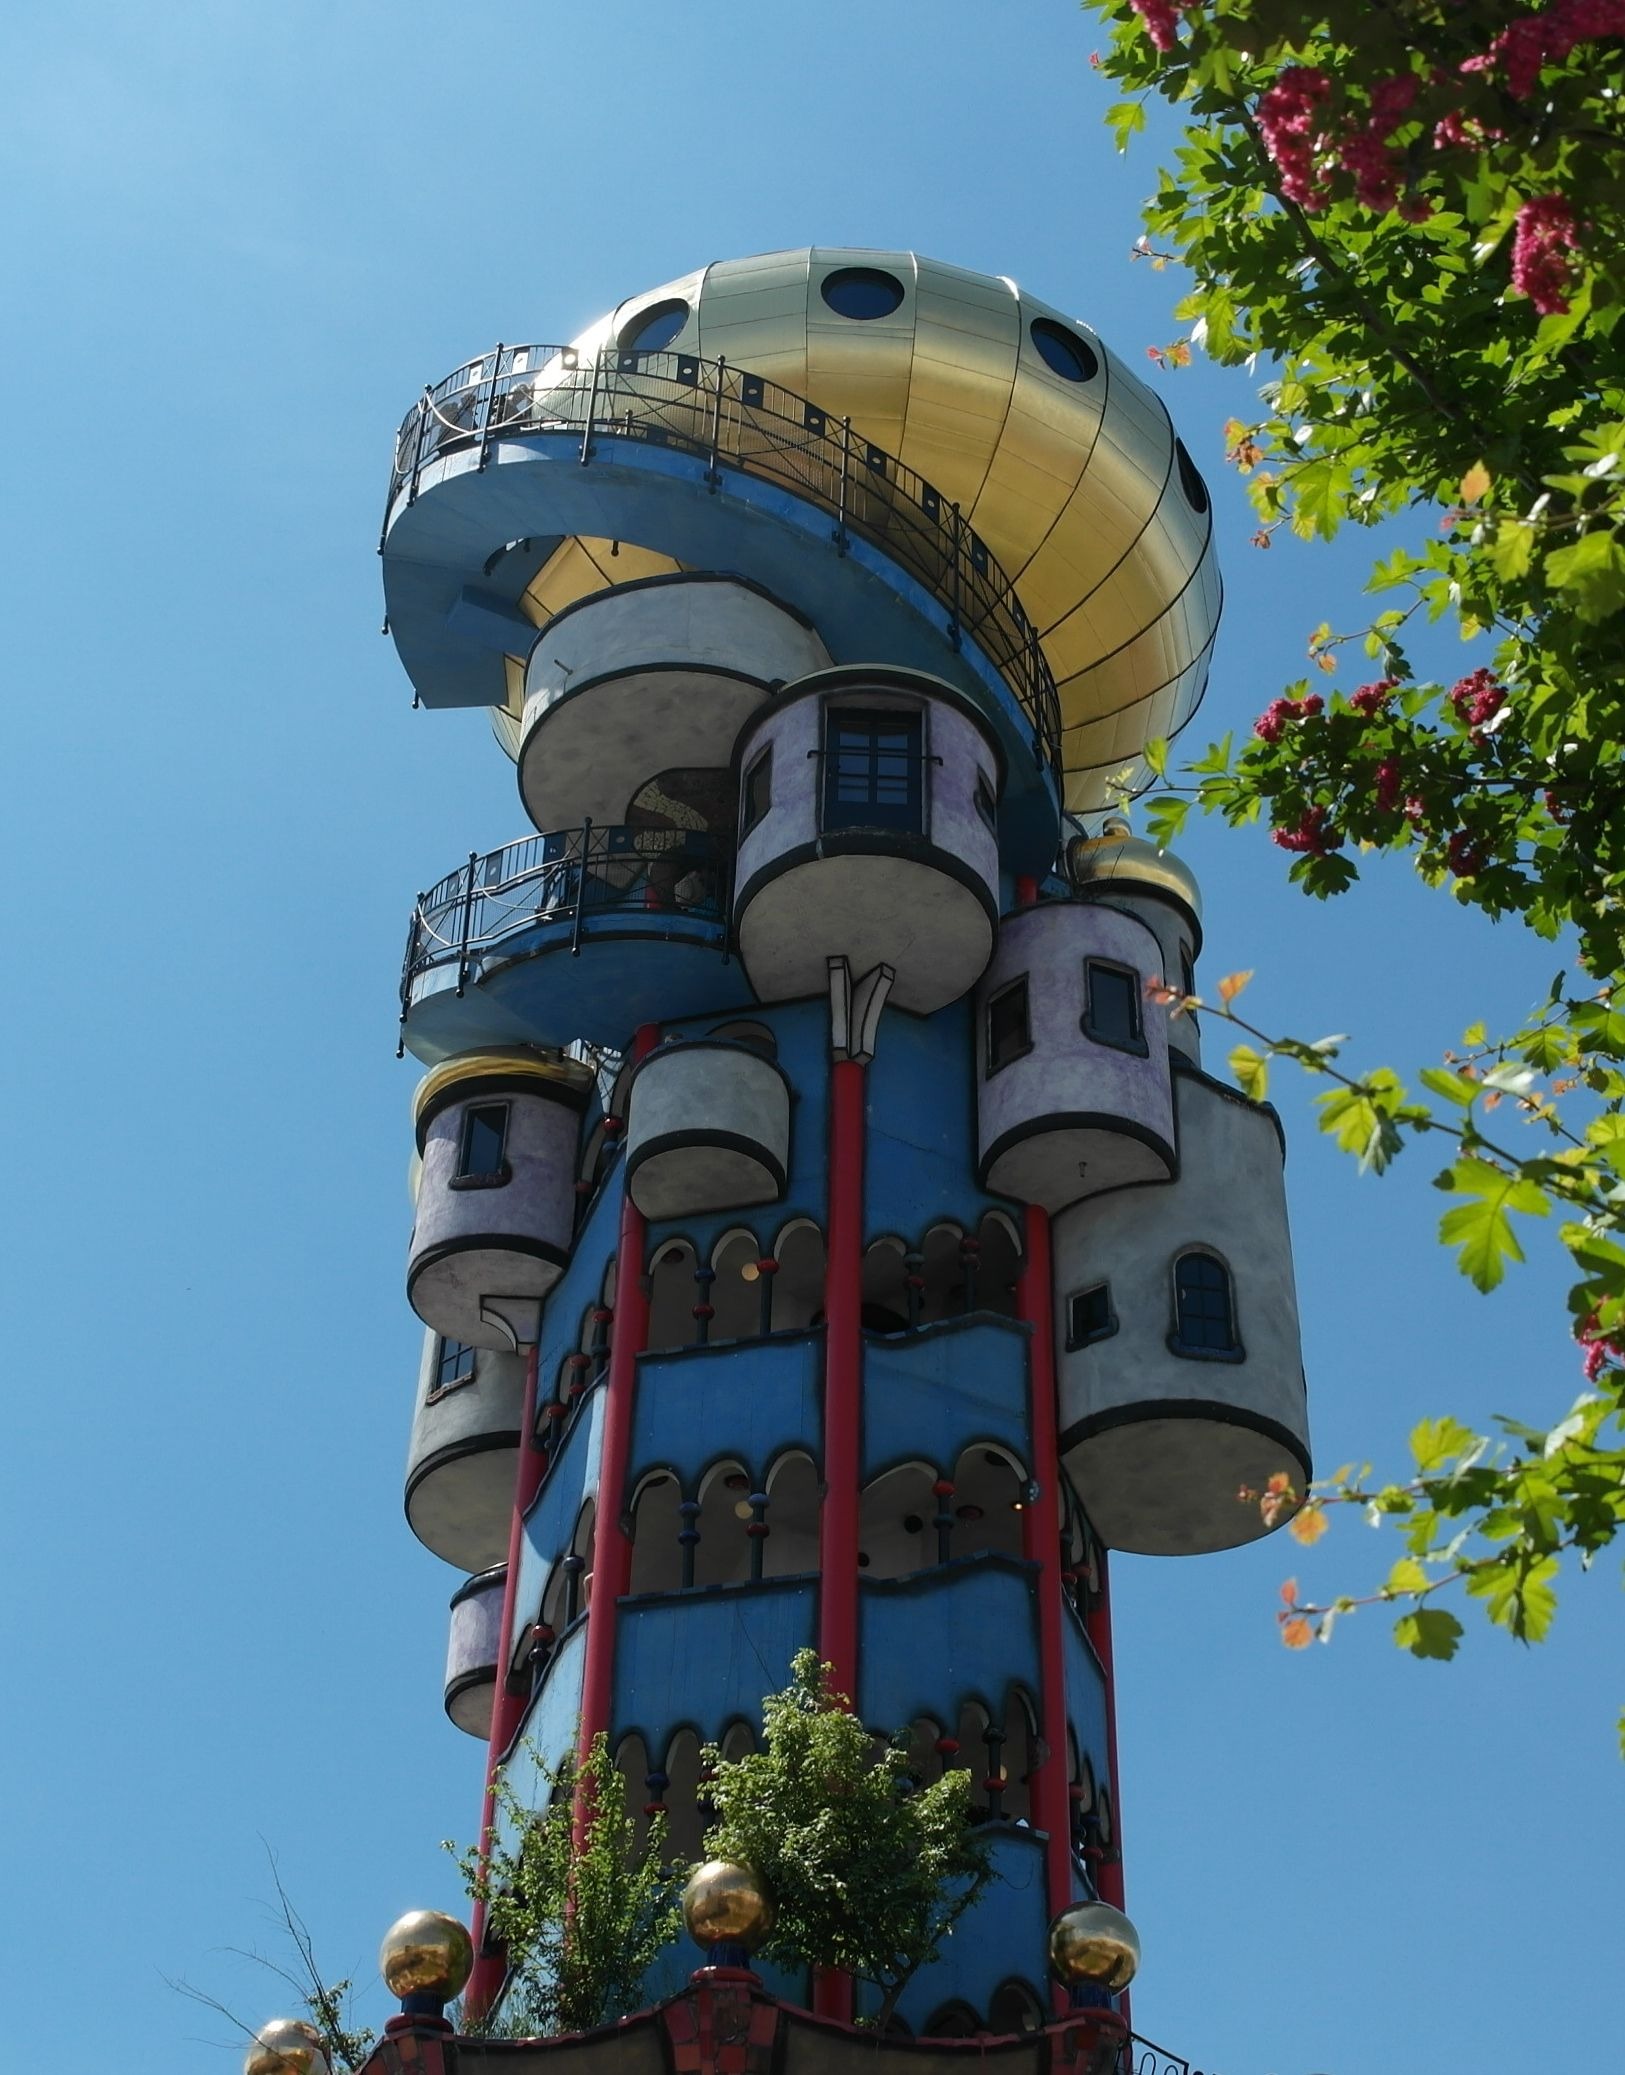
building, recreation, amusement park, tower, park, landmark, germany, bavaria, water park, hundertwasser, amusement ride, outdoor recreation, nonbuilding structure, abensberg, kuchlbauerturm